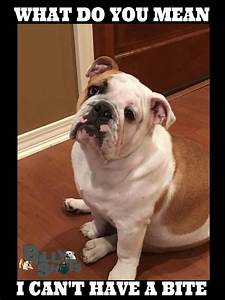
Label: dog